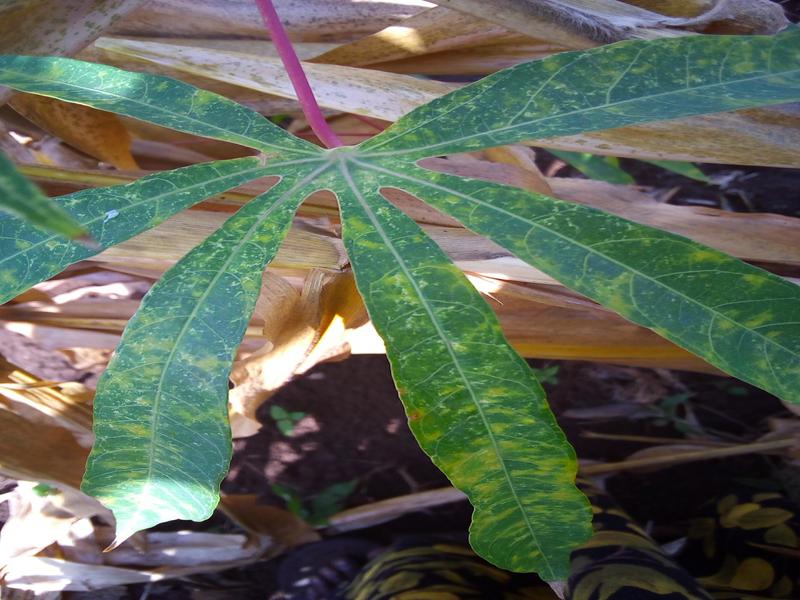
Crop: cassava
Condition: brown_streak_disease